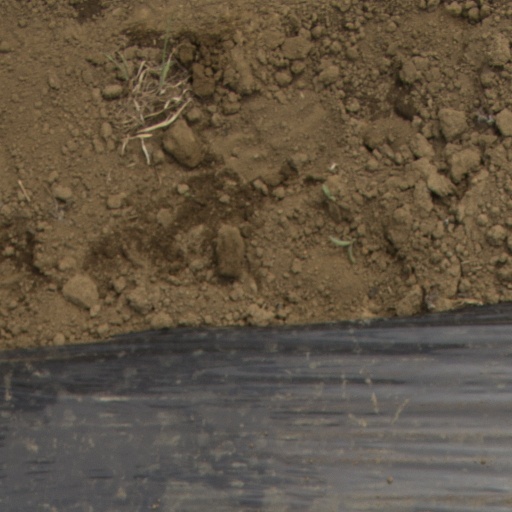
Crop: Jerusalem artichoke